Honey dipper

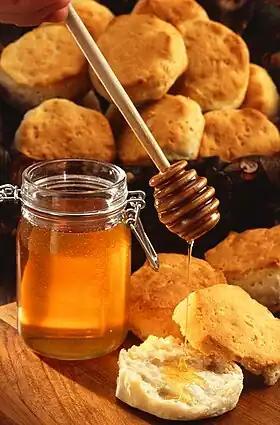
A honey dipper in use

A honey dipper (also called a honey dripper, honey wand, honey stick, honey spoon, or honey drizzler) is a kitchen utensil used to collect viscous liquid (generally honey or syrup) from a container, which is then dispensed at another location.